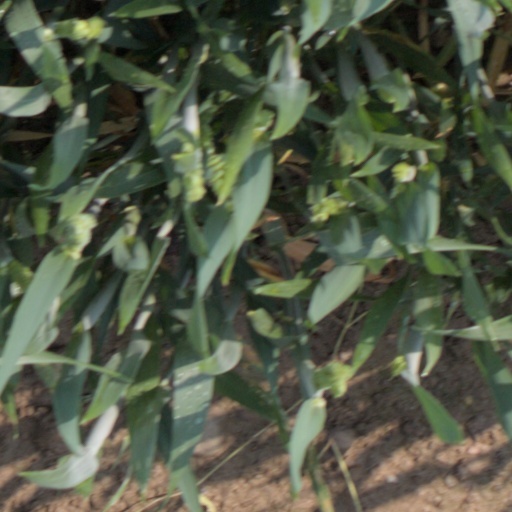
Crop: wheat